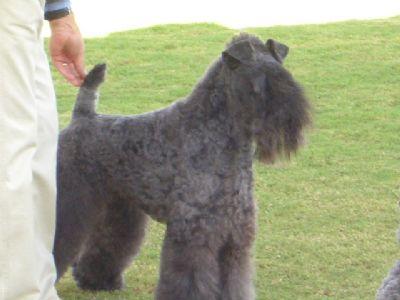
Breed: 229-n000087-Kerry_blue_terrier